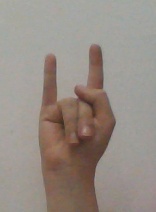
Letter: la